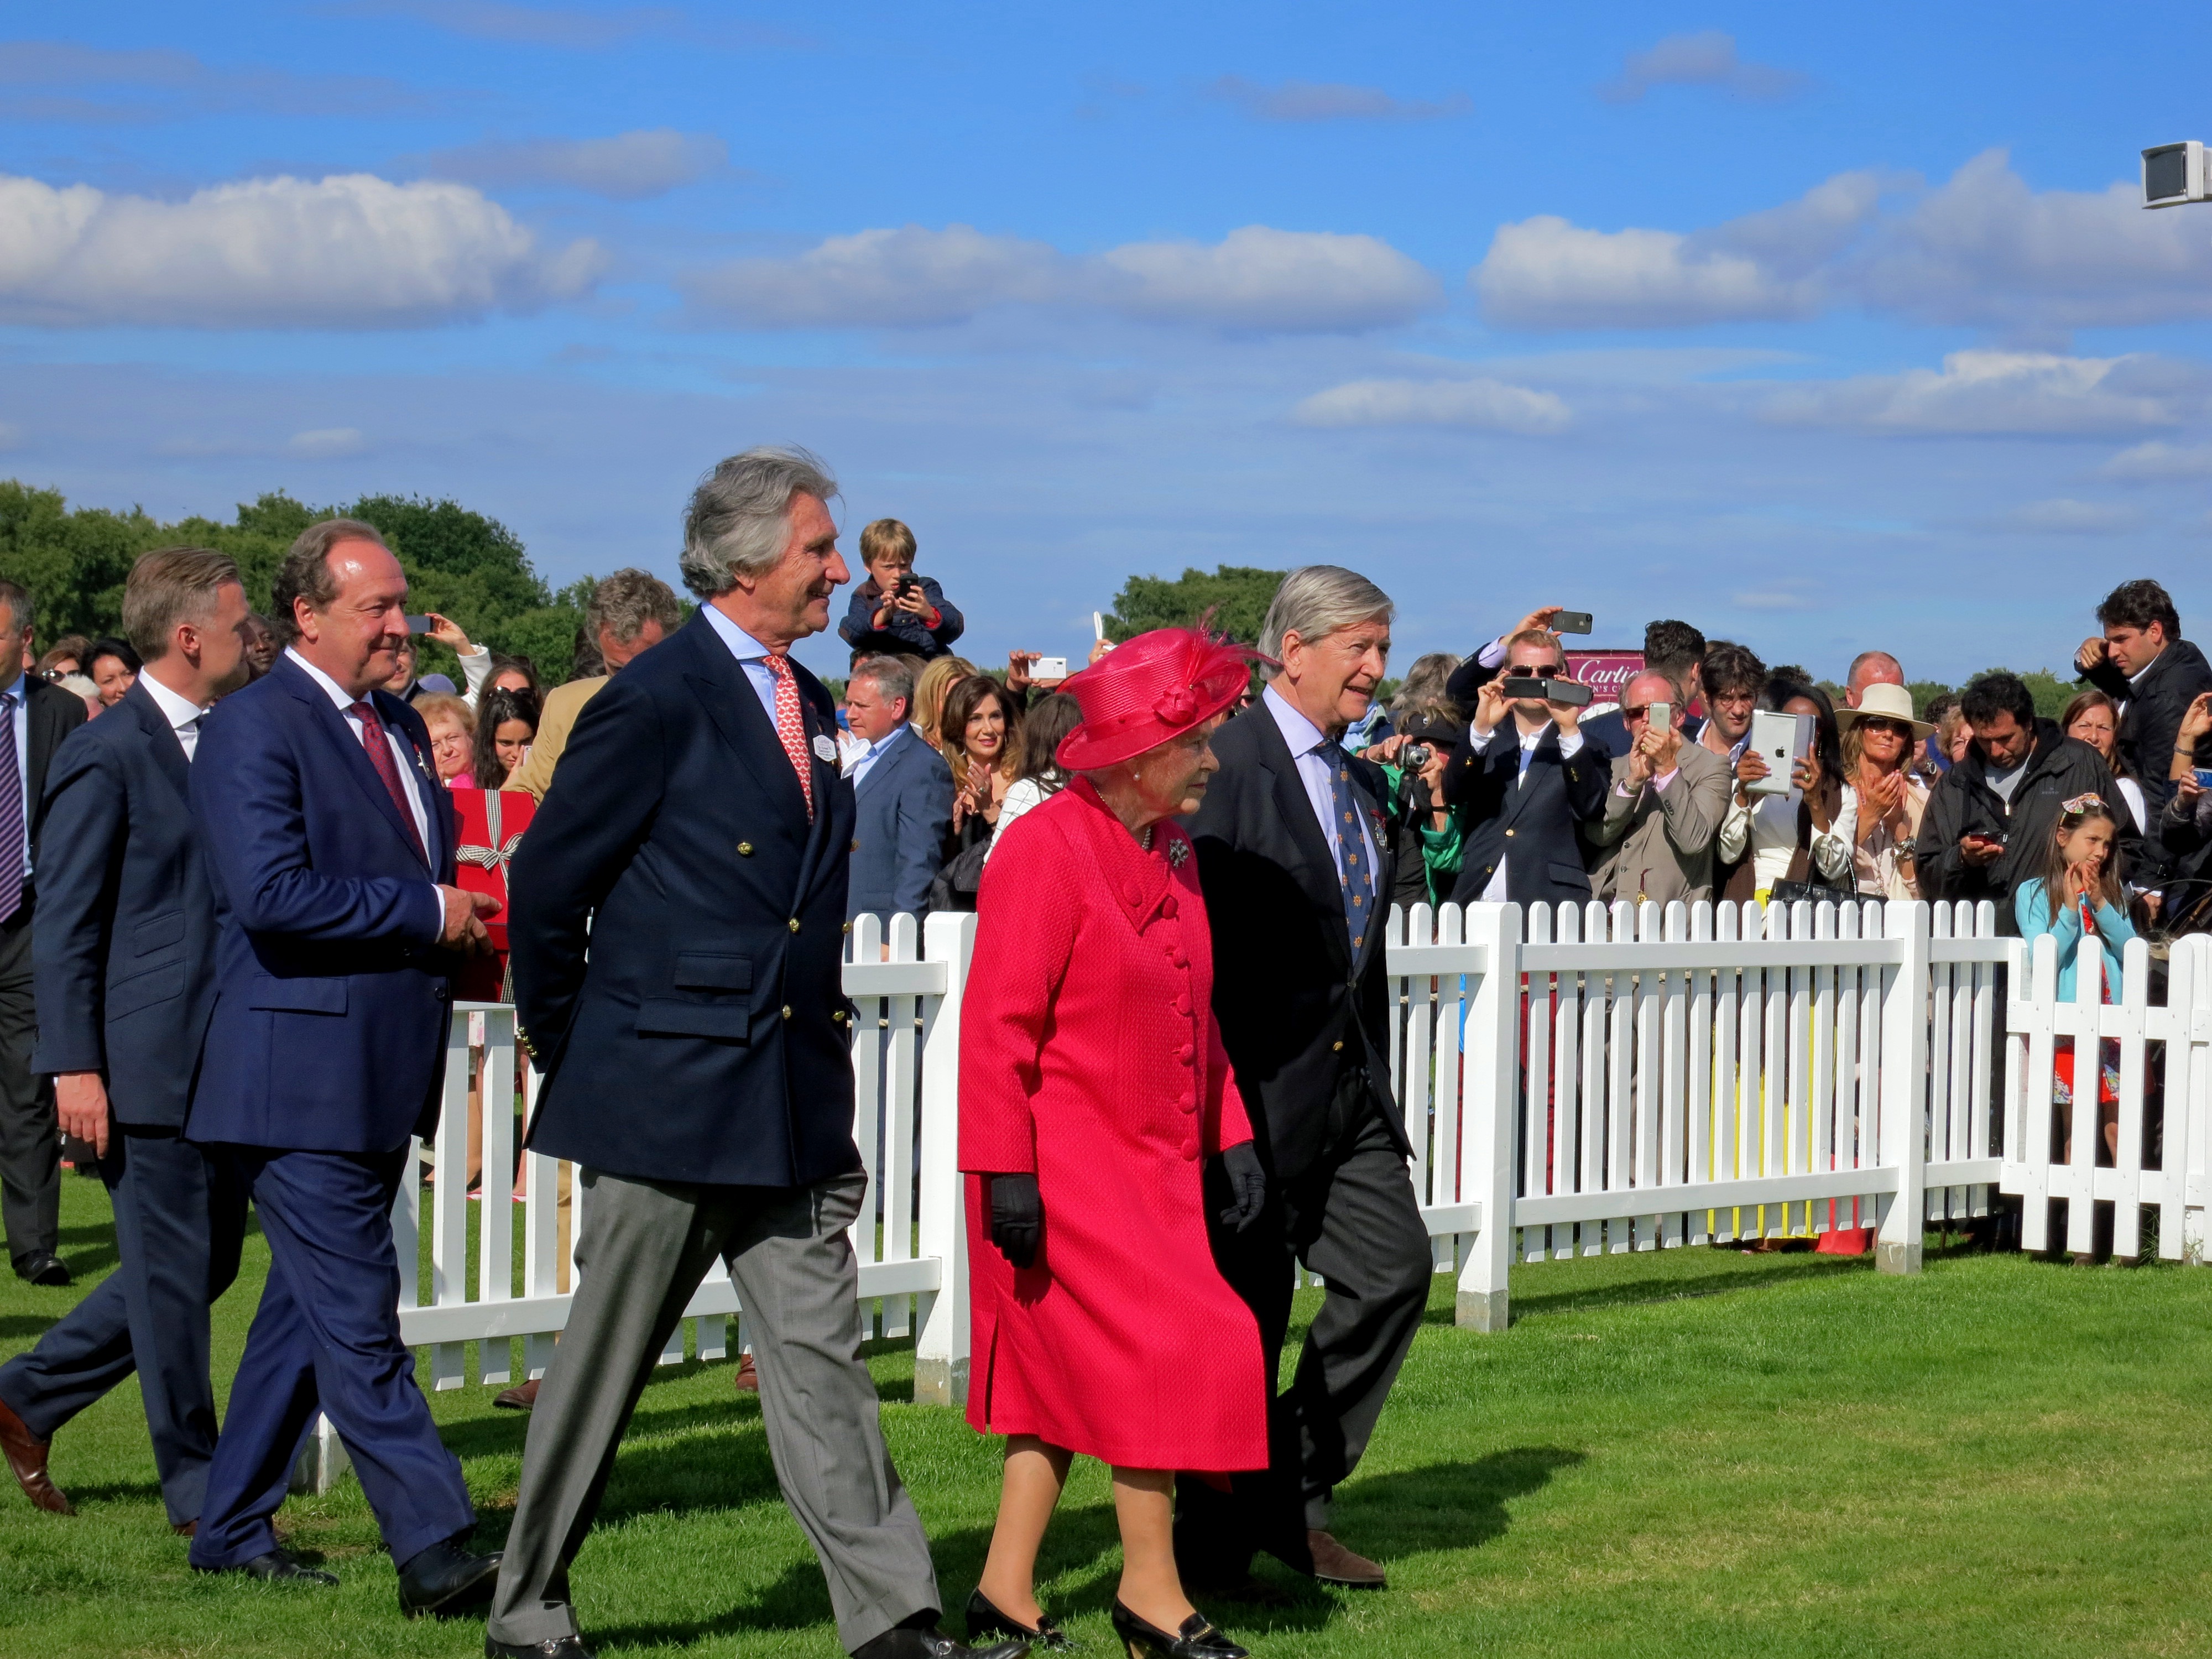
england, ceremony, queen, windsor, endurance sports, elizabeth ii, polo cup